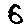
Label: 6